Pope Pius XII and Judaism

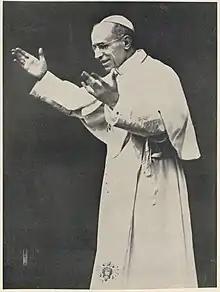
Pope Pius XII

The relations between Pope Pius XII and Judaism have long been controversial, especially those questions that surround Pope Pius XII and the Holocaust. Other issues involve Pius's Jewish friendships and his attitude towards the new state of Israel.